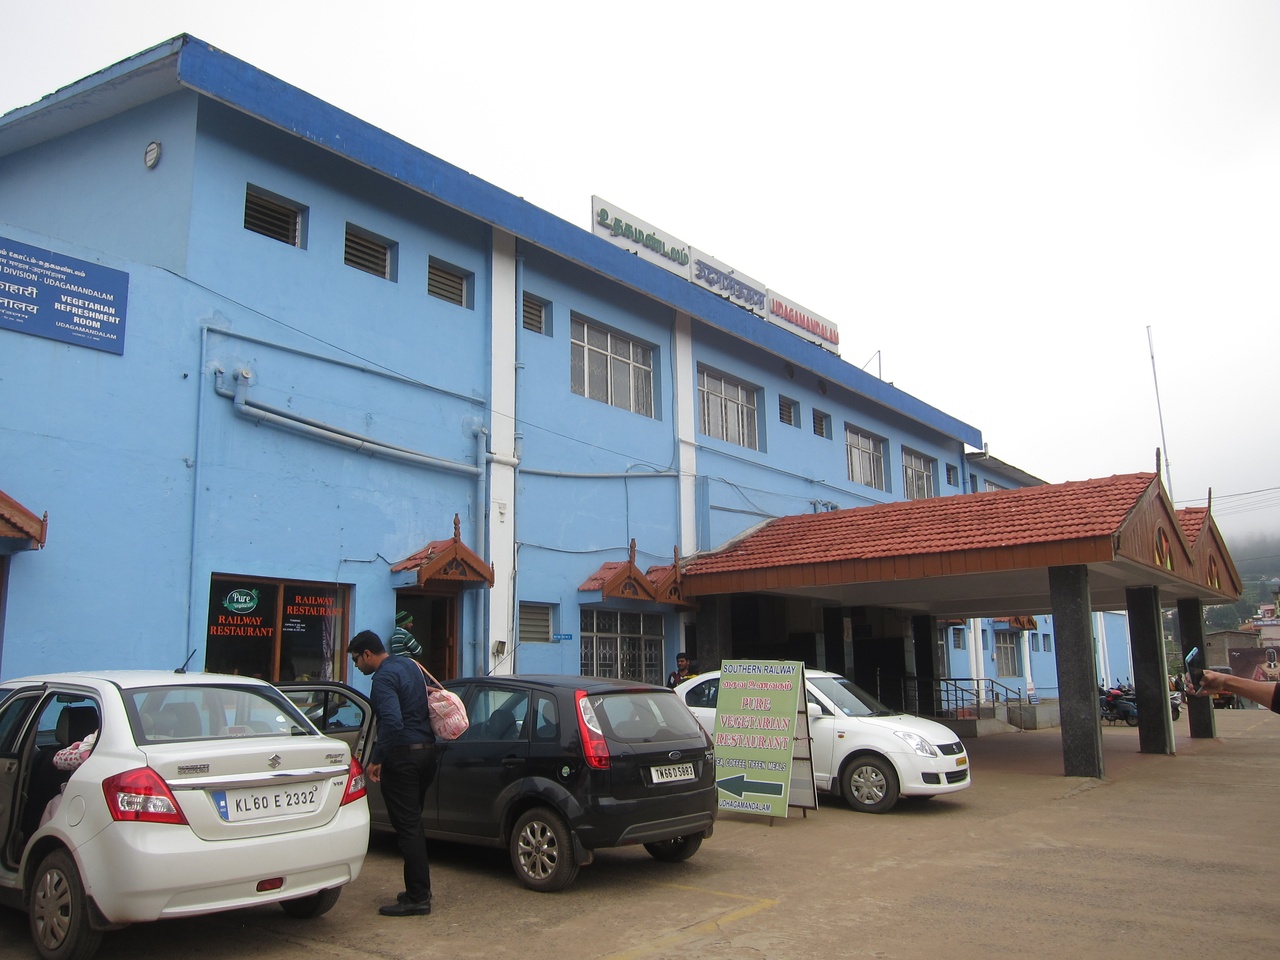
Ooty - ഊട്ടി
Udagamandalam - ഉദഗമണ്ഡലം
Ootacamund - ഊട്ടക്കമണ്ട്

Nilgiri Mountain Railway - നീലഗിരി മൗണ്ടൻ റെയിൽവേ